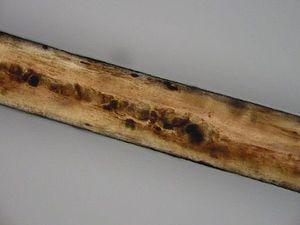
les pigments se rassemblent en mottes au centre du cheveu
La maladie ou le syndrome de Griscelli a été décrit pour la première fois par Griscelli et Pruniéras en 1978.